Bardsey Island

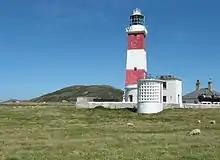
Bardsey Lighthouse

For many years Bardsey Island formed part of the Newborough Estate, and between 1870 and 1875 the island's farms were rebuilt; a small limestone quarry was opened, and a lime kiln constructed. Carreg and Plas Bach are separate buildings, but the remaining eight were built as semi-detached houses, each pair with outbuildings set around a shared yard. The buildings are Grade II listed and, in 2008, Cadw approved a grant of £15,000 to cover the first phase of repairs. Only one of the original "croglofft" cottages, Carreg Bach, survives. Given the choice of a harbour or a new church, in 1875 the islanders asked the estate to provide a place of worship; a Methodist chapel was built.